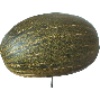
Label: Melon Piel de Sapo 1